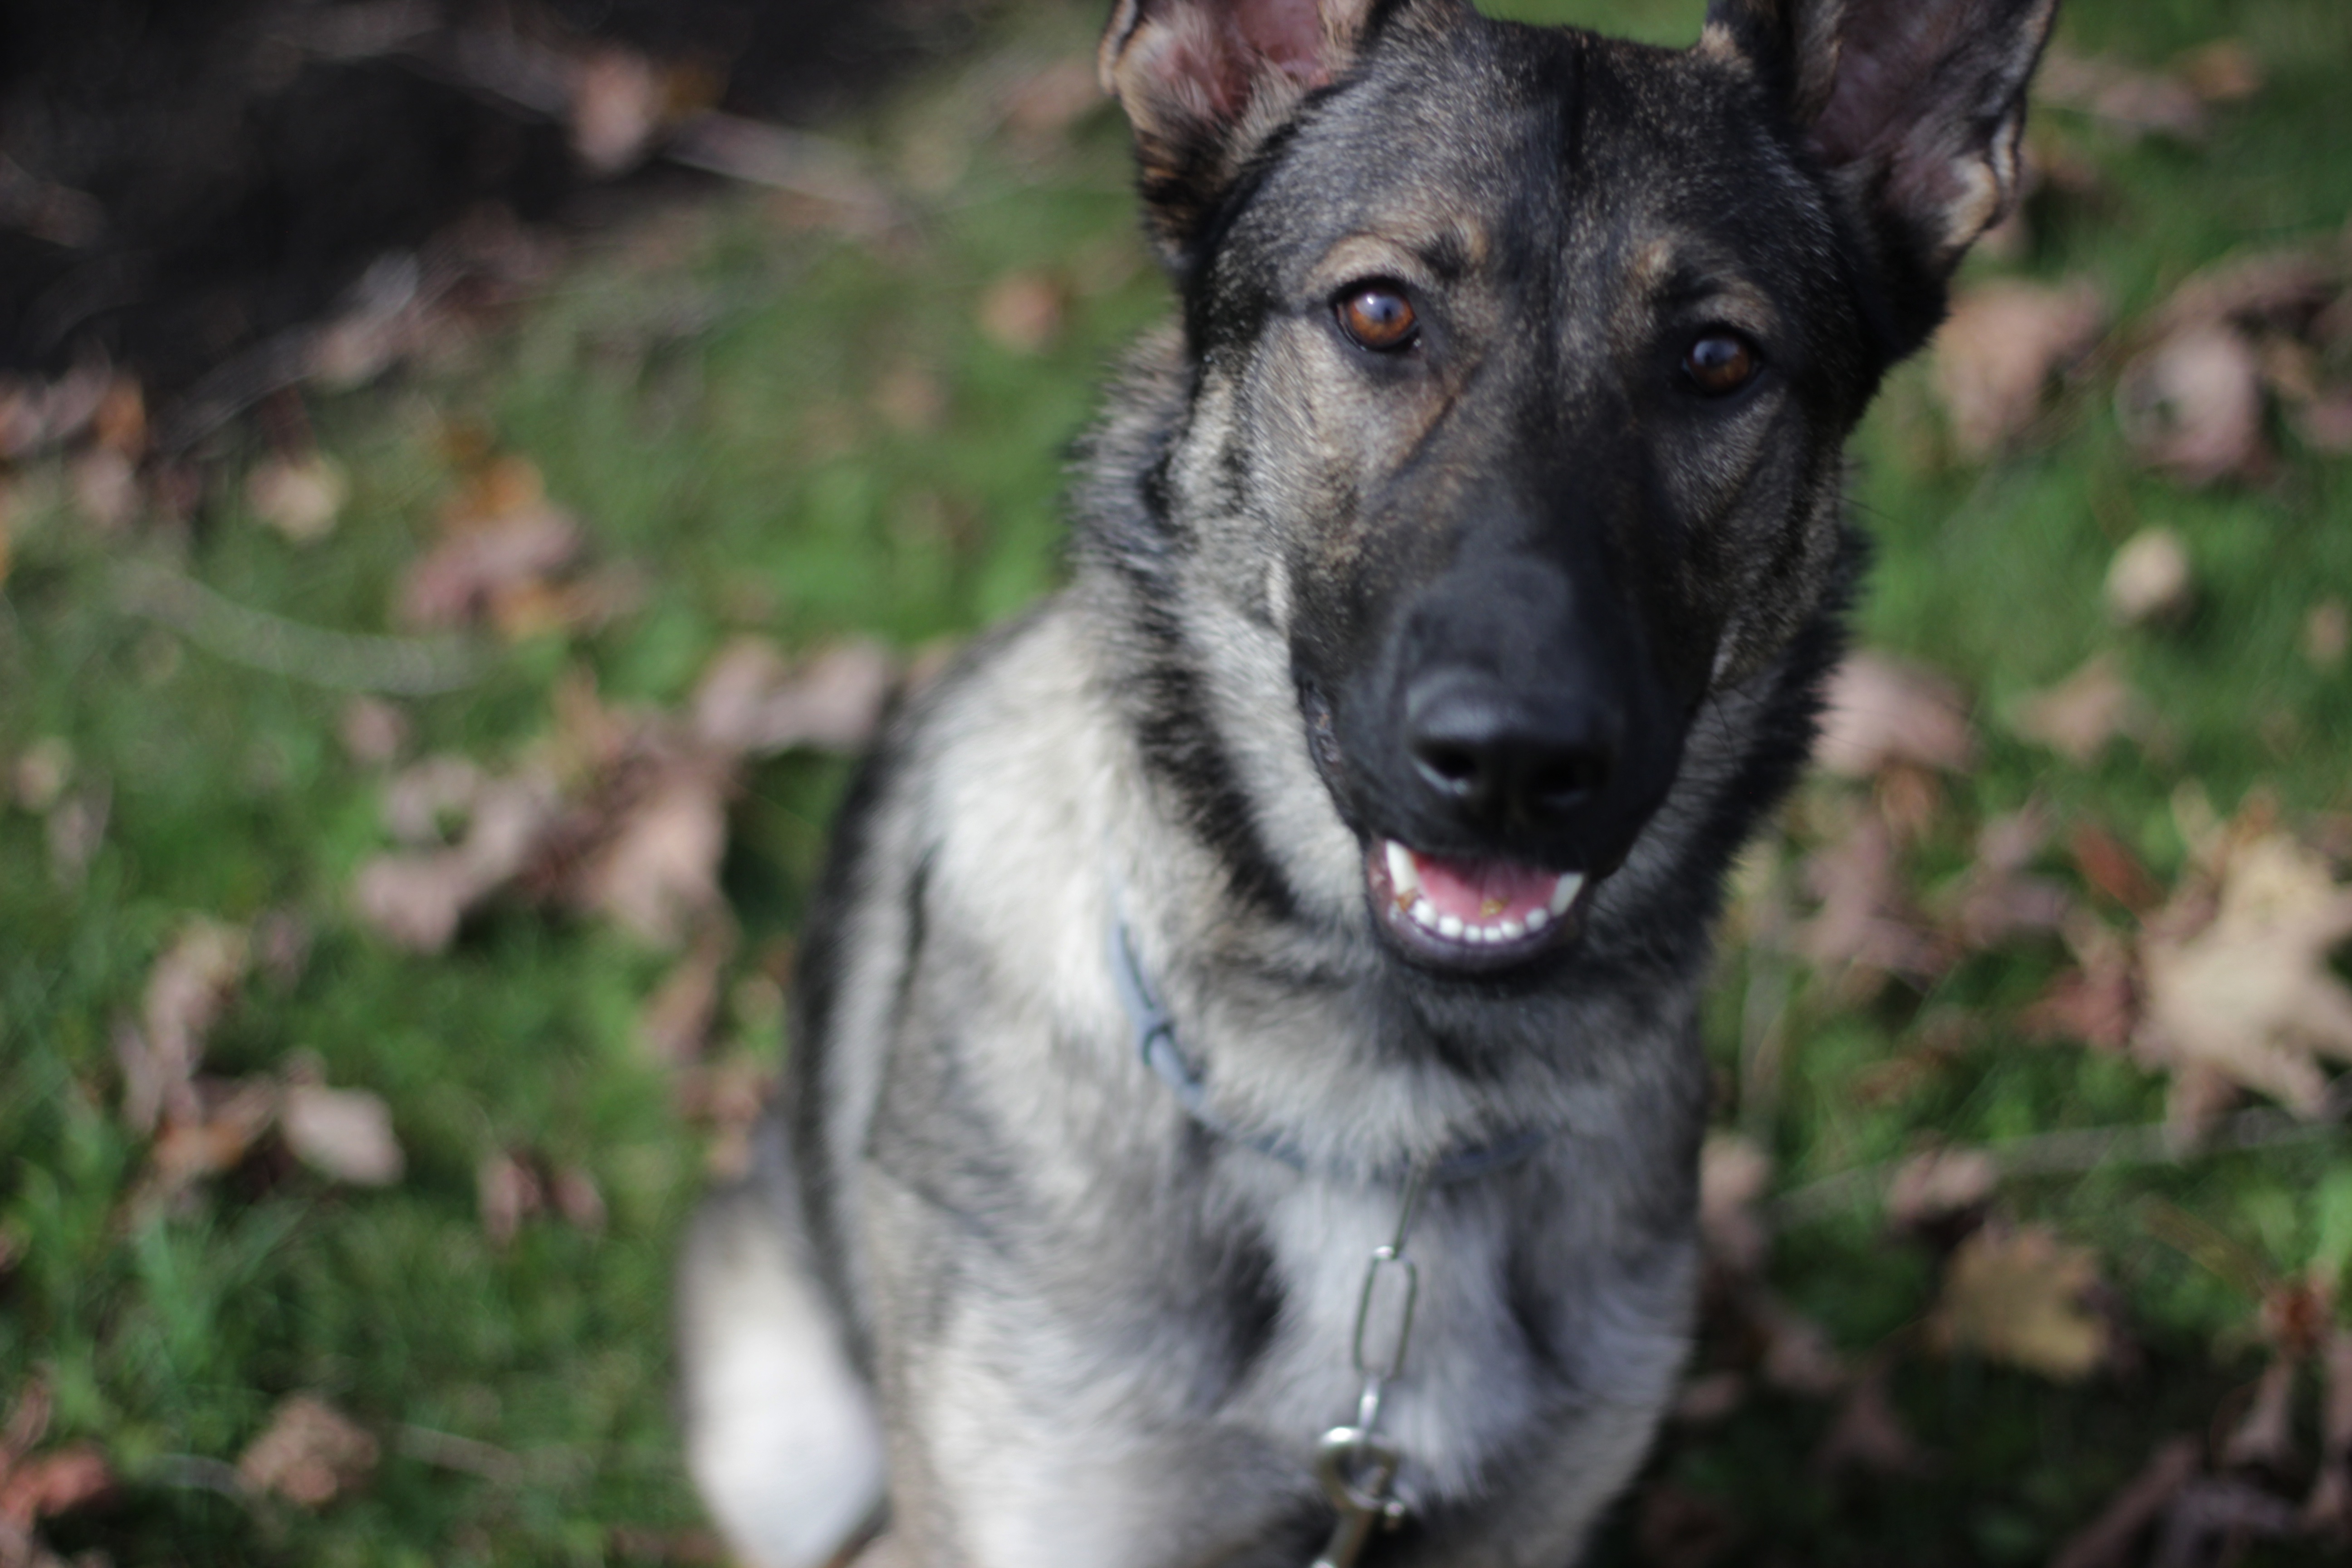
dog, mammal, wolf, vertebrate, dog breed, belgian shepherd malinois, dog like mammal, saarloos wolfdog, wolfdog, czechoslovakian wolfdog, carnivoran, east siberian laika, west siberian laika, j mthund, dog crossbreeds, shiloh shepherd dog, tamaskan dog, norwegian elkhound, native american indian dog, east european shepherd, german shepherd dog, tervuren